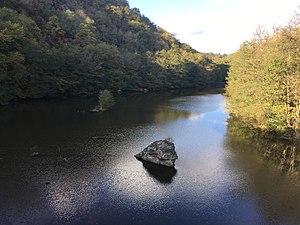
La rivière Creuse en direction de Badecon-le-Pin (36), au Pont Noir.
La Creuse est un cours d'eau français, qui coule dans les départements de la Creuse, de l'Indre, d'Indre-et-Loire et de la Vienne, en régions Centre-Val de Loire et Nouvelle-Aquitaine.